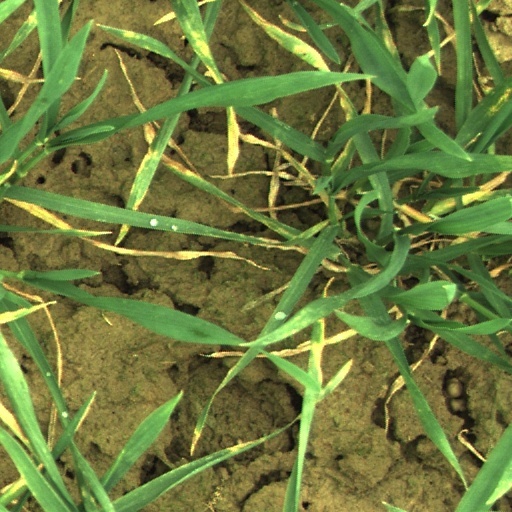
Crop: wheat